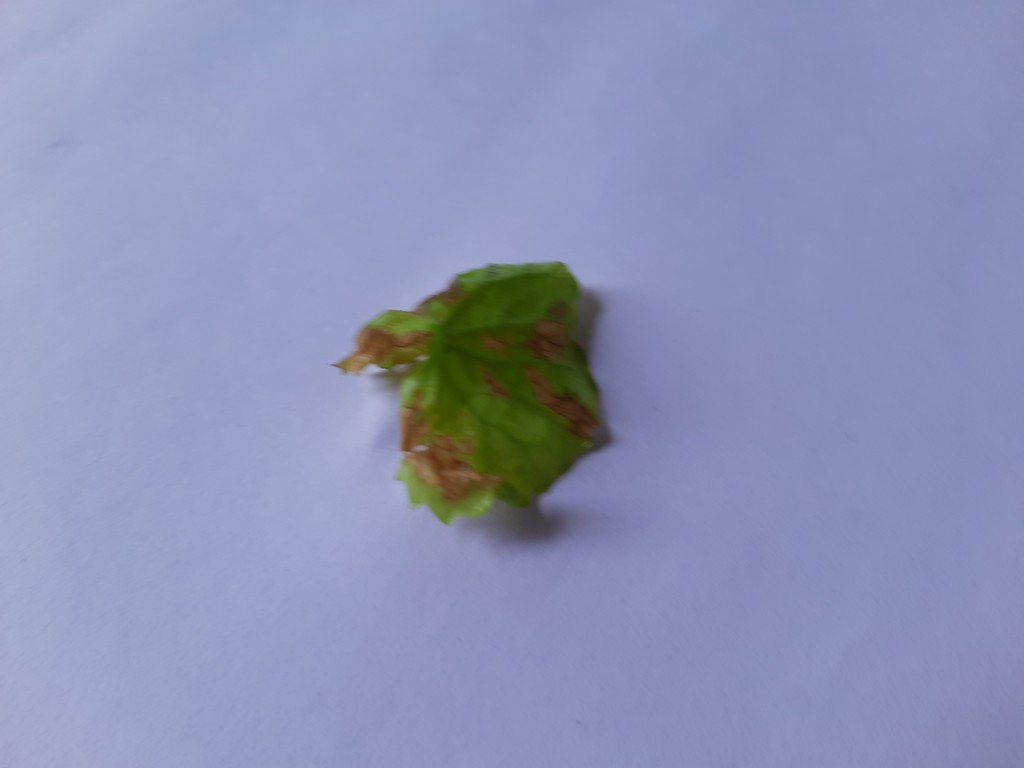
Label: Unhealthy